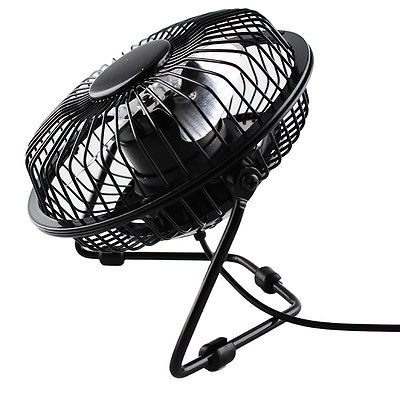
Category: fan